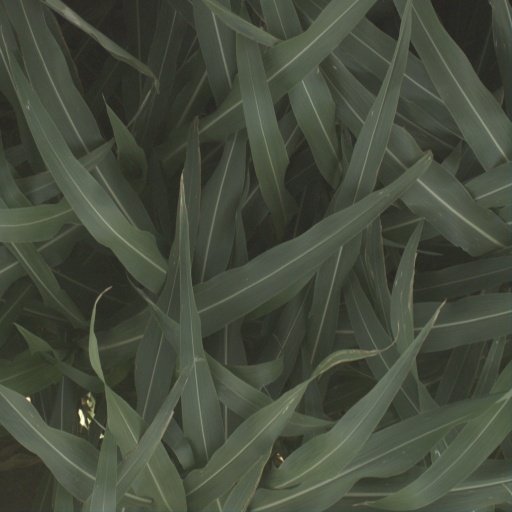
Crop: sorghum